Jean Basset (died 1707)

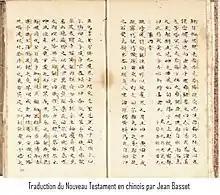
"Basset–Su Chinese New Testament"

Basset was born around 1662 in Lyon. He entered the seminary of the Paris Foreign Missions Society in 1684 and in 1685 was sent as a missionary to Siam. In 1689 he arrived at Guangzhou (Canton) in China. In 1692–93 he served as provicar of the mission in the province of Jiangxi. (A provicar was second in the missionary hierarchy below the vicar apostolic.) From 1702 he was an active evangelist in southern and western Sichuan. He travelled extensively across the province, bought a house in Ya'an and established mission stations in Long-hou-pou, Kiong tcheou, Houang-kia-keou, Min-chan, Gan-io, Sin-tou, Pong-chan, King-tang, etc. He composed a short catechism which was used in Sichuan until 1904. He died in Guangzhou in December 1707.